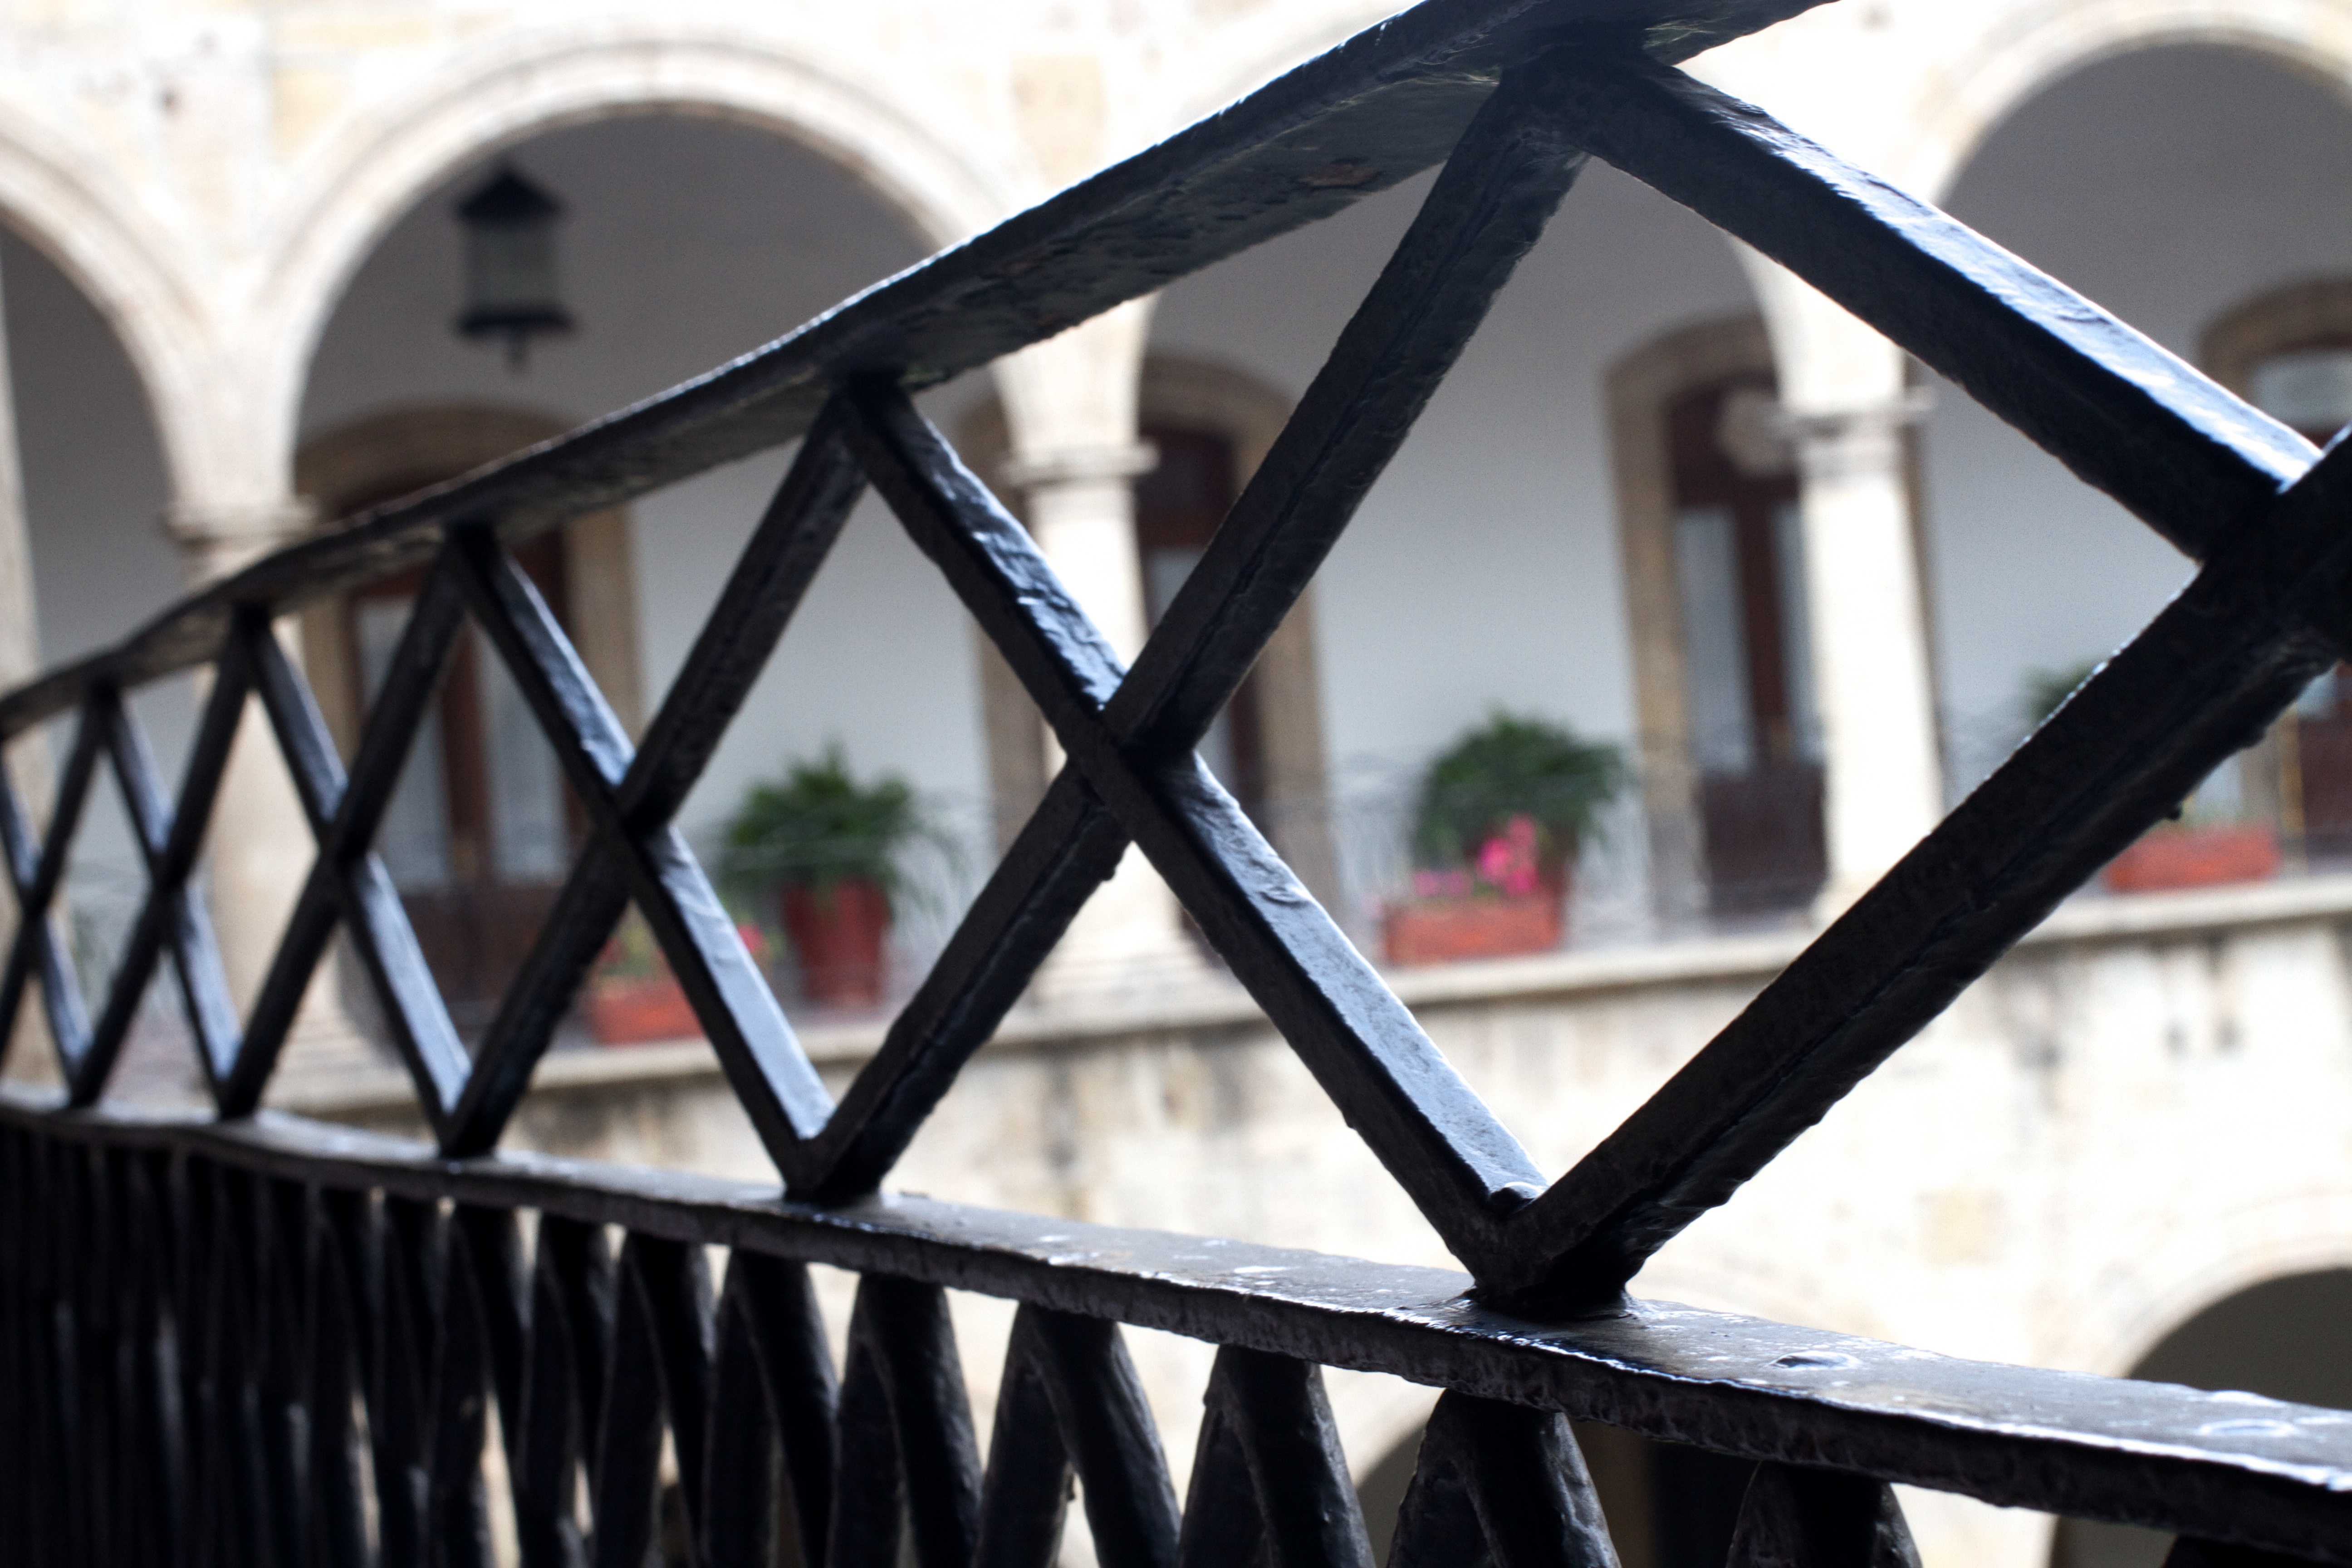
light, architecture, window, glass, lighting, iron